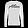
Label: Pullover